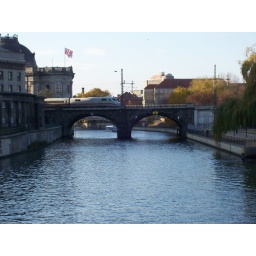
ICE train going over Spree River bridge near Museum Island